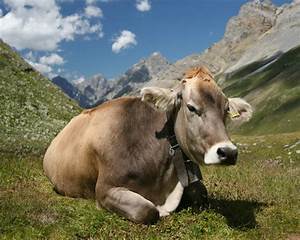
Label: cow